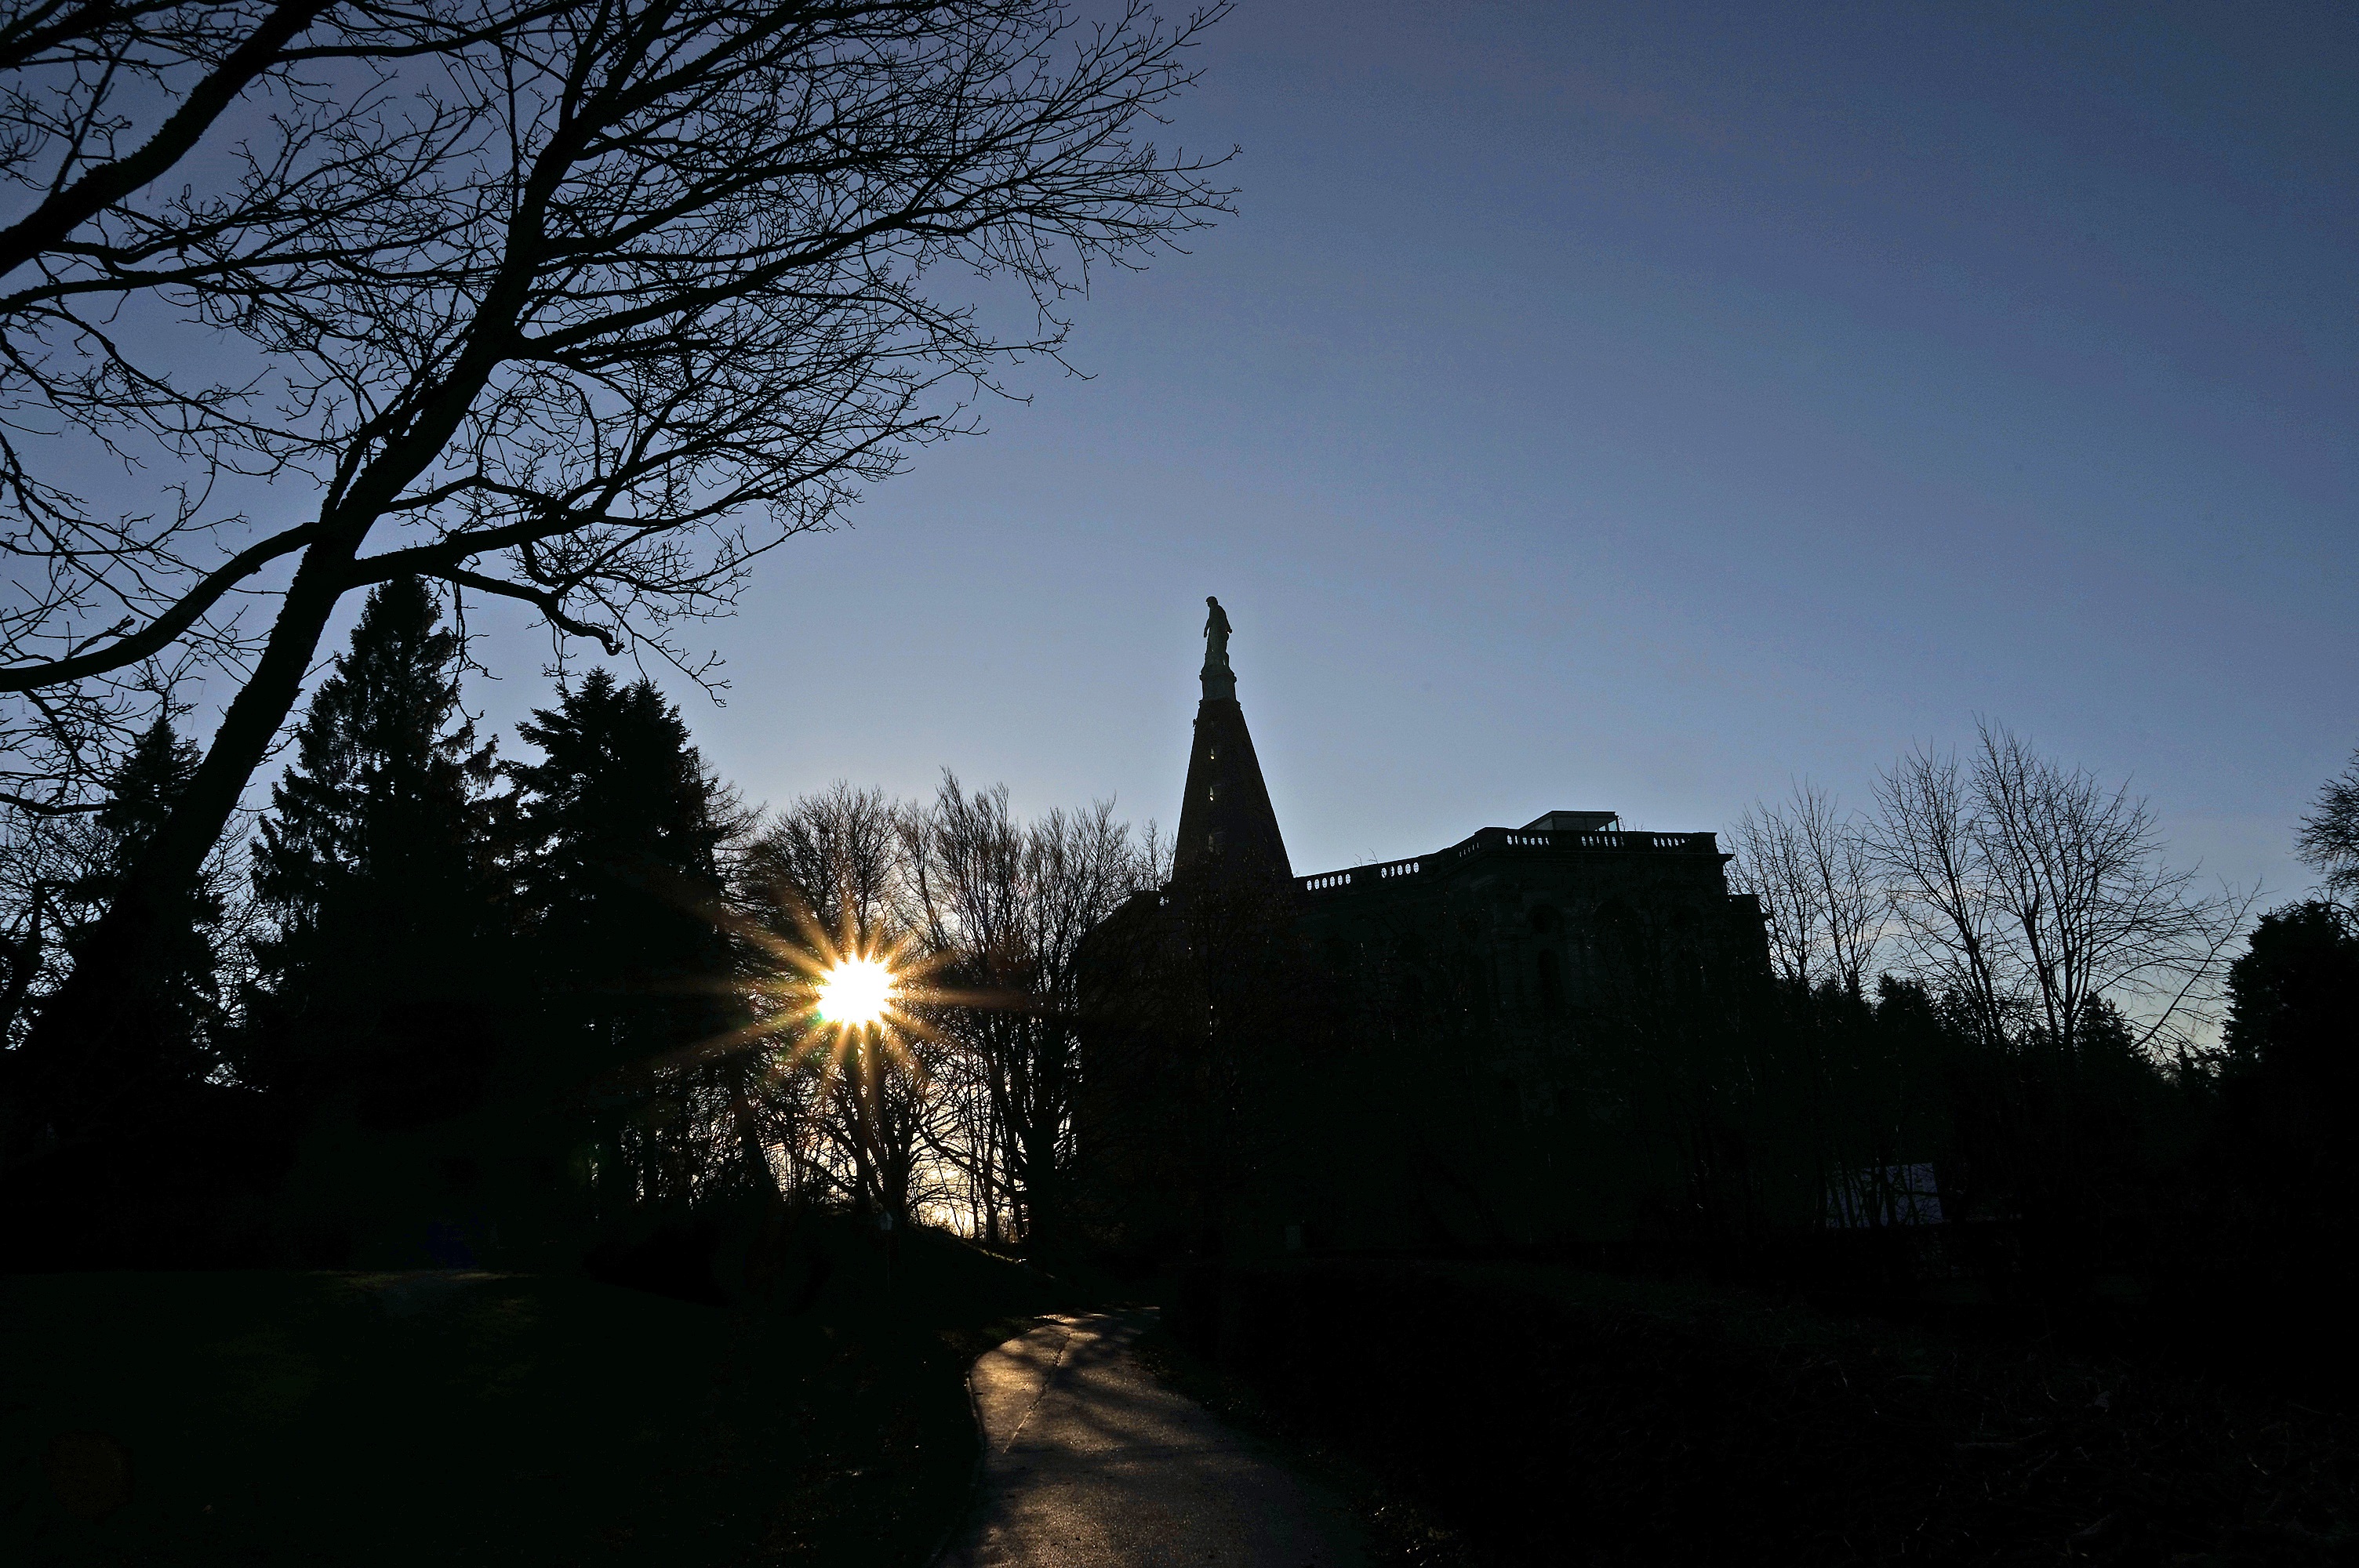
tree, nature, branch, snow, winter, light, cloud, sky, sun, sunrise, sunset, night, sunlight, morning, dawn, dusk, statue, evening, reflection, landmark, darkness, lighting, season, world heritage, hercules, kassel, atmospheric phenomenon, woody plant